Anaa

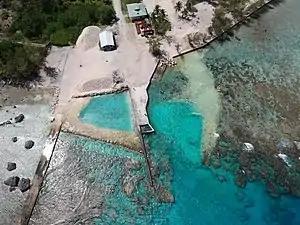
Pier at the Atoll

In 1850, Anaa was an active mother-of-pearl and copra trading centre, with a maximum population of 2000 people. In 1852, French colonial troops intervened, following an uprising resulting from competition between North American Mormons and French Catholics. Today, most of the population is affiliated with Christianity. The Catholic Church owns a religious building on the atoll (on Tukuhora) called St. Joseph's Church ("Église de Saint-Joseph") which is under the Metropolitan Archdiocese of Papeete based in Tahiti.